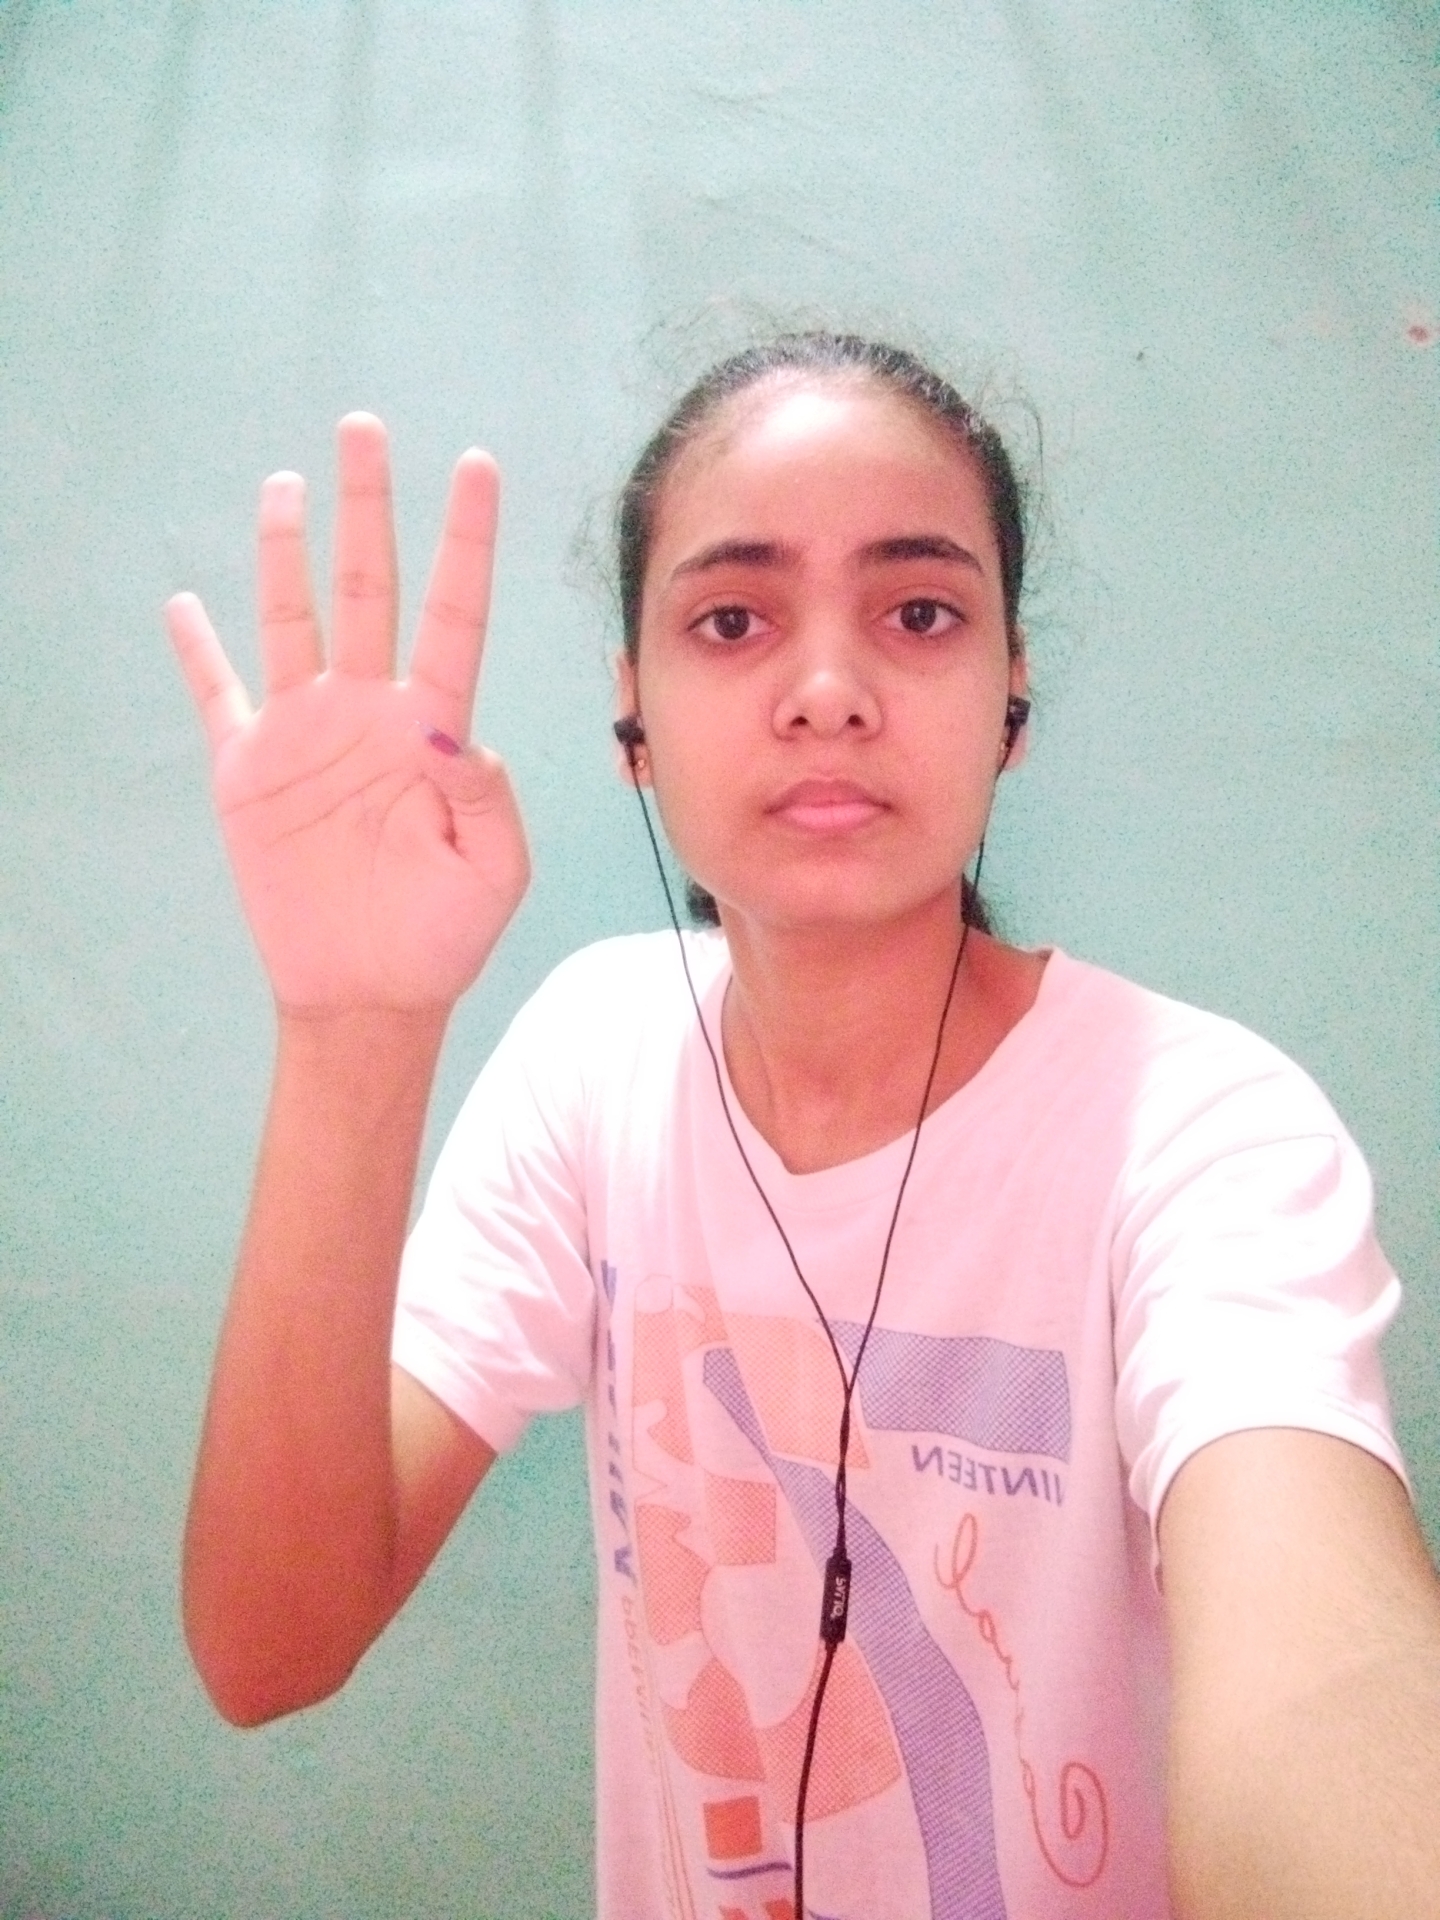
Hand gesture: four